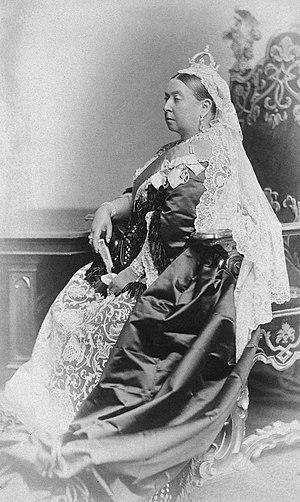
Saint-Germain-la-Chambotte est une ancienne commune française située dans le département de la Savoie en région Rhône-Alpes. Elle fait partie du Pays de l'Albanais et du canton d'Aix les Bains-1.
Victoria Adélaïde Marie Louise du Royaume-Uni, princesse royale de Grande-Bretagne et d'Irlande puis, par son mariage, reine de Prusse et impératrice allemande, est née le 21 novembre 1840 au palais de Buckingham, à Londres, et morte le 5 août 1901 à Friedrichshof, en Allemagne. Fille aînée de la reine Victoria du Royaume-Uni et du prince Albert, elle est impératrice allemande et reine de Prusse durant les 99 jours de règne de son époux, Frédéric III.
Tresserve est une commune française située dans le département de la Savoie, en région Auvergne-Rhône-Alpes.
La concession Rudd est un traité signé le 30 octobre 1888 par lequel le roi Lobengula du Matabeleland accordait le droit exclusif d'exploiter les ressources minières de son territoire à Charles Rudd, James Rochfort Maguire et Francis Thompson, trois représentants de l'homme d'affaires et homme politique britannique basé en Afrique du Sud, Cecil Rhodes. Malgré les tentatives ultérieures de Lobengula pour désavouer le traité, l'accord servit de base à l'octroi d'une charte royale à la British South Africa Company de Rhodes en octobre 1889 et au début de la colonisation blanche du territoire qui devint la Rhodésie en 1895.
1887 est une année commune commençant un samedi.
La monarchie du Royaume-Uni est un système de gouvernement, fondé sur le système de Westminster, dans lequel un monarque héréditaire est le souverain du Royaume-Uni et de ses territoires d'outre-mer. Il est à l'origine des pouvoirs exécutif, judiciaire et législatif. Le monarque britannique est le gouverneur suprême de l'Église d'Angleterre et le chef d'État des seize royaumes du Commonwealth. Cette forme d'union personnelle s'est développée à partir de l'ancien empire colonial britannique, mais ces pays sont indépendants et la monarchie de chacun d'entre eux est juridiquement distincte. Il est également, depuis George VI, le chef symbolique du Commonwealth composé de cinquante-deux pays.